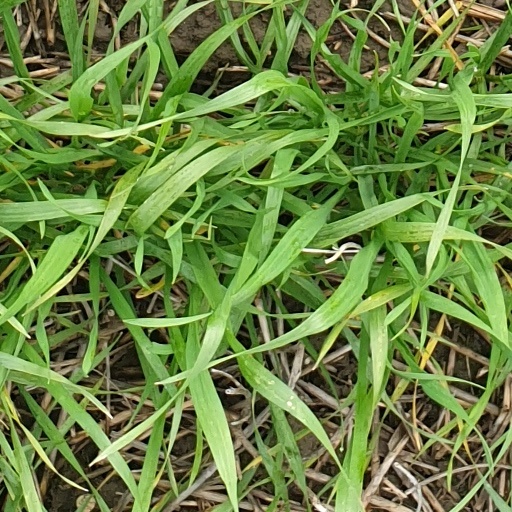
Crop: wheat